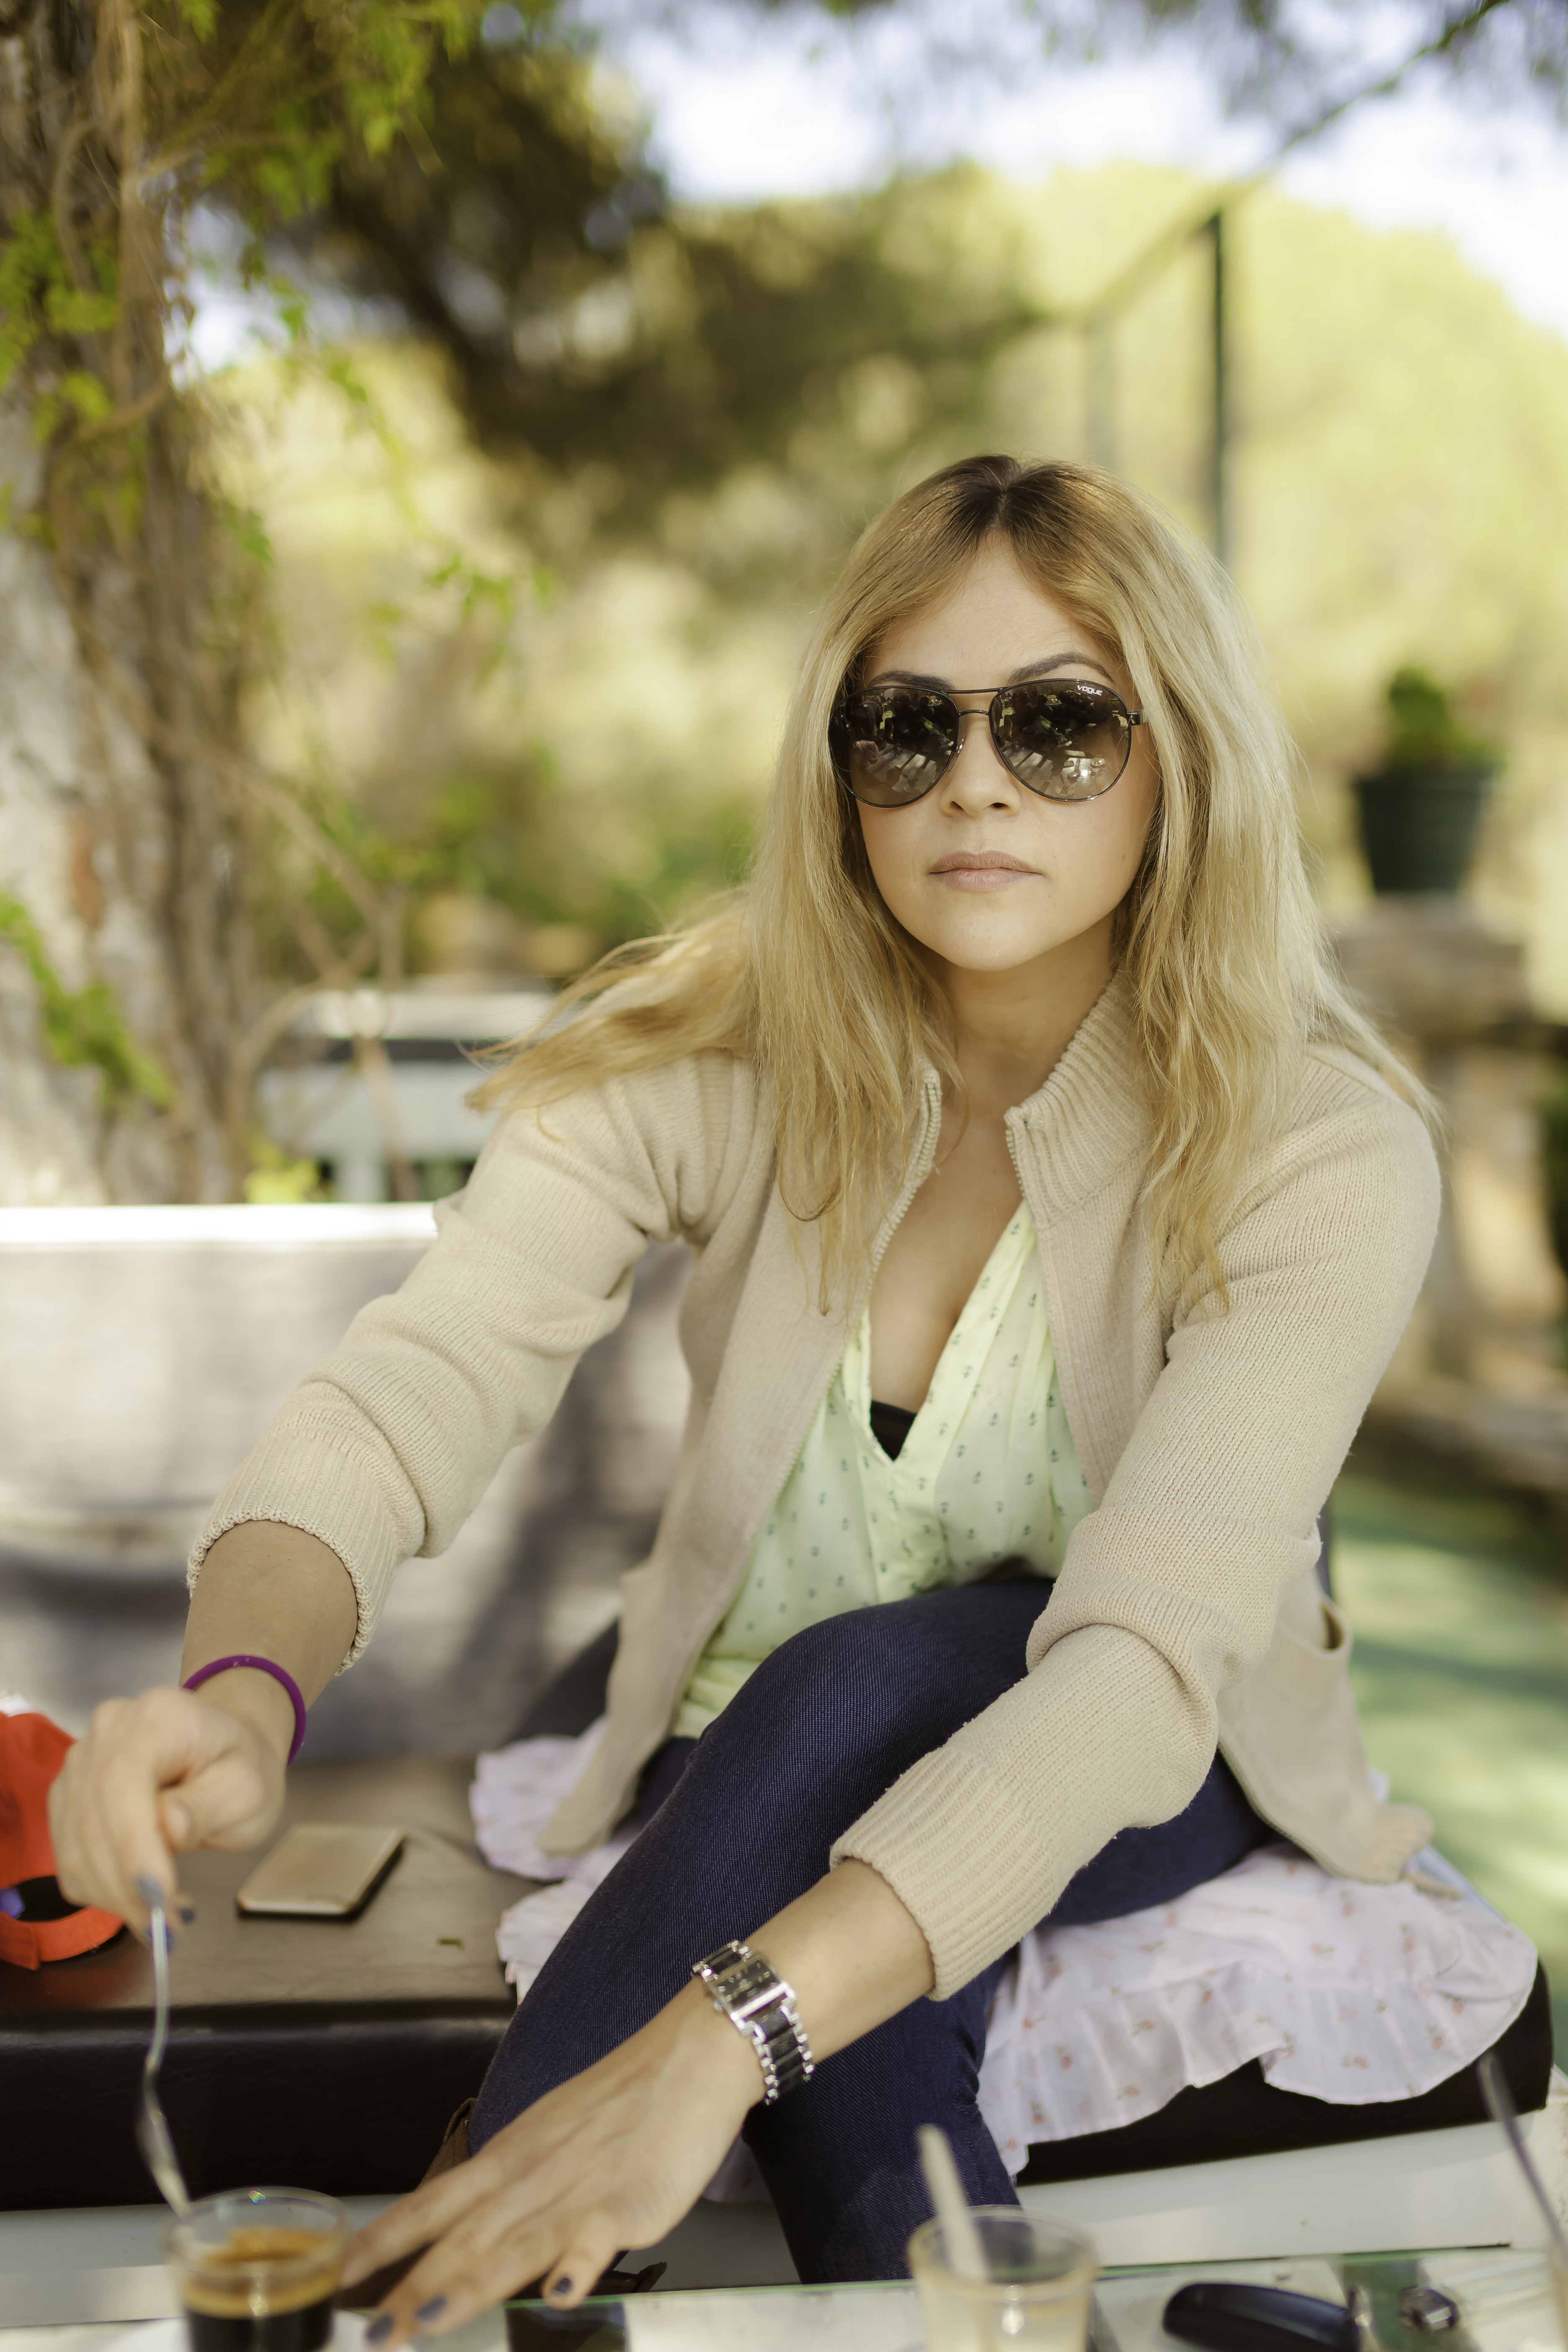
cafe, coffee, girl, hair, portrait, model, spring, sitting, fashion, clothing, lady, blonde, hairstyle, long hair, dress, women, sunglasses, glasses, beauty, blond, good looking, photo shoot, brown hair, portrait photography, vision care, human positions